Laxdæla saga

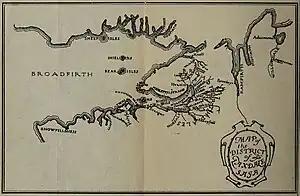
Map of the setting of the saga. Laxárdalur, the home of the Laxdælir, stretches eastward from Hvammsfjörður.

As is the case with the other Icelanders' sagas, the author of "Laxdæla saga" is unknown. Since the saga has often been regarded as an unusually feminine saga, it has been speculated that it was composed by a woman. The author's extensive knowledge of locations and conditions in the Breiðafjörður area show that the author must have lived in Western Iceland. Internal evidence shows that the saga must have been composed sometime in the period 1230–1260.